Samuel L. Jackson

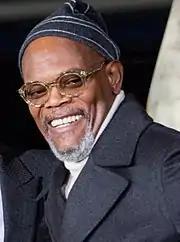
Jackson in 2017

In 2002, Marvel Comics designed their "Ultimate" version of the character Nick Fury after his likeness without his consent. Jackson, an active comic book reader, recognized his image in the comics and had his agents contact the publisher who pledged to cast him in future adaptations as Fury In the 2008 film "Iron Man", he made a cameo as the character in a post-credit scene. In February 2009, Jackson signed on to a nine-picture deal with Marvel Studios which would see him appear as the character in "Iron Man 2", "Thor", "", and "The Avengers", as well as any other subsequent film they would produce. He reprised the role in "" (2014) and "" (2015). In 2018 and 2019, Jackson made cameo appearances as Fury in the Avengers sequels "" and "", and starred as a younger, de-aged Fury in "Captain Marvel" alongside Brie Larson.